Toccata, Adagio and Fugue in C major, BWV 564

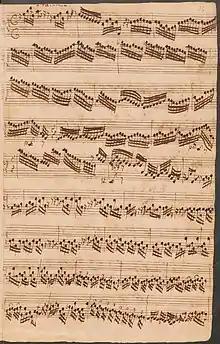
The opening of the BWV 564 Toccata, in the hand of Johann Peter Kellner - showcasing the elaborate manual passage-work, and most of the virtuoso pedal solo

Toccata, Adagio, and Fugue in C major (BWV 564) is an organ composition by Johann Sebastian Bach. As is the case with most other organ works by Bach, the autograph score does not survive. The earliest manuscript copies were probably made in 1719–1727. The title of the piece in these copies is given, as expected of organ literature of the time, simply as "Toccata in C major" (or more precisely, "Toccata ped: ex C" in one source and "Toccata ex C pedaliter", referring to the obbligato pedal part). The piece is an early work, probably composed in the mid-to-late Weimar years, i.e. 1710–1717. It shares some similarities with other toccatas composed around the same time, such as BWV 538, BWV 540, and others: all show the influence of concerto style and form.